Andy Ogles

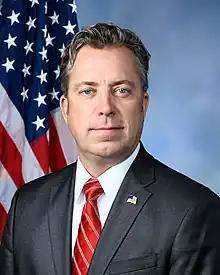
Official portrait, 2022

William Andrew Ogles IV (born June 18, 1971) is an American politician and businessman who has served as the U.S. representative for Tennessee's 5th congressional district since 2023. A member of the Republican Party, he served as the mayor of Maury County, Tennessee, from 2018 to 2022.